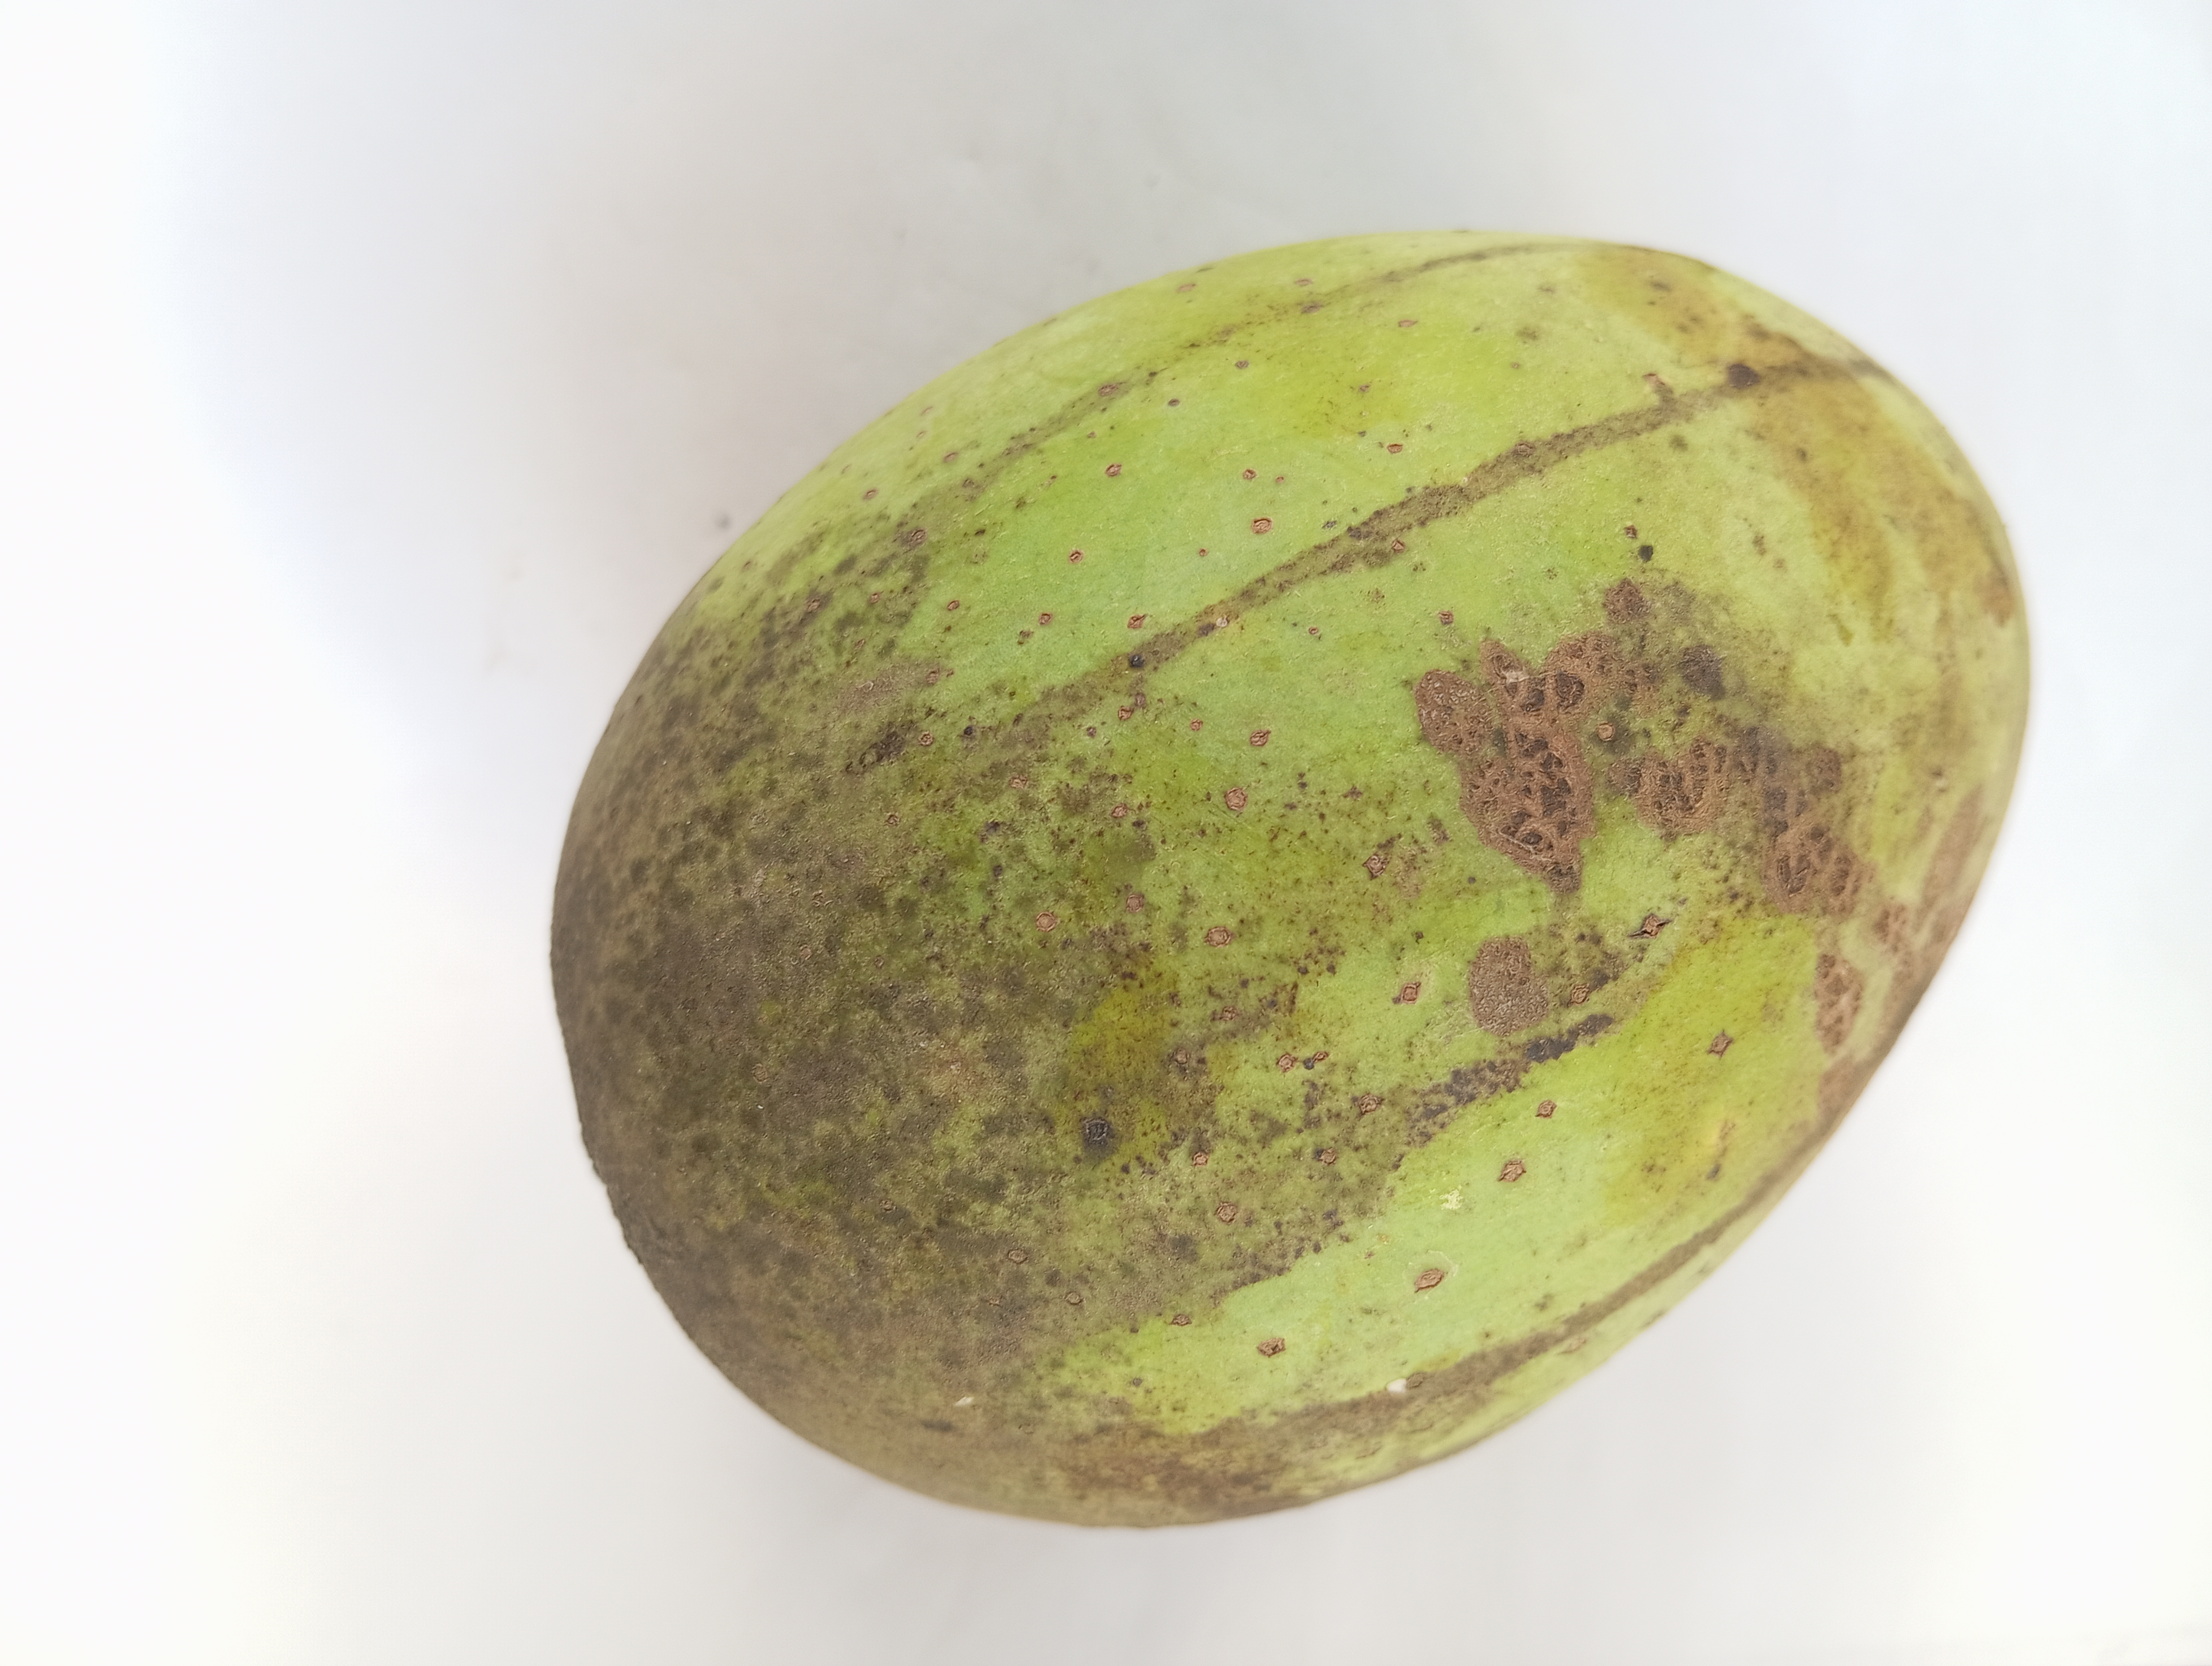
Mango variety: Langra